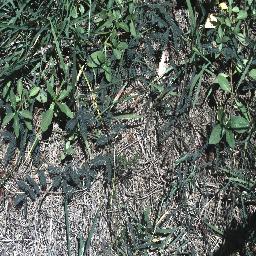
Label: negative